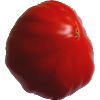
Label: Tomato 3